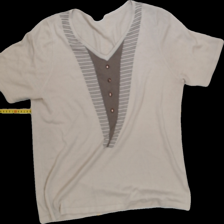
View: front
Type: Sweater
Category: Ladies
Brand: Not Applicable
Colors: Beige, Brown
Material: 100% Acry
Cut: Regular, V-collar
Season: All
Trend: No trend
Stains: No
Price range: <50
Recommended usage: Recycle